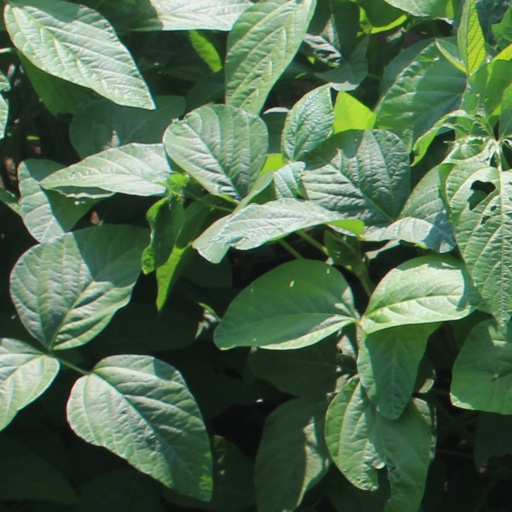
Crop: soybean